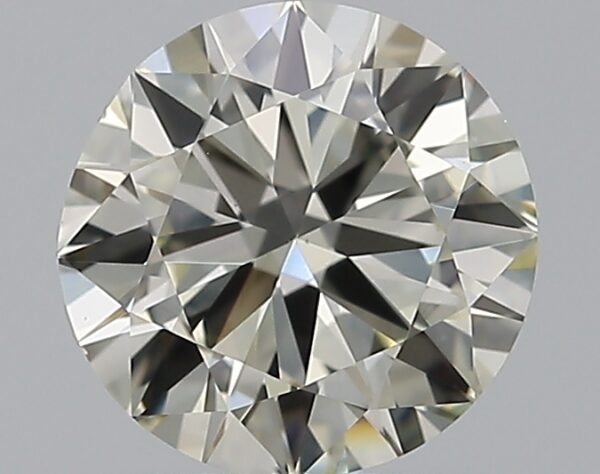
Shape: round
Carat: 1
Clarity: VS1
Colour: L
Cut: VG
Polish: EX
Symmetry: GD
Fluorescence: M
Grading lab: GIA
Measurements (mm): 6.37 x 6.5 x 3.82